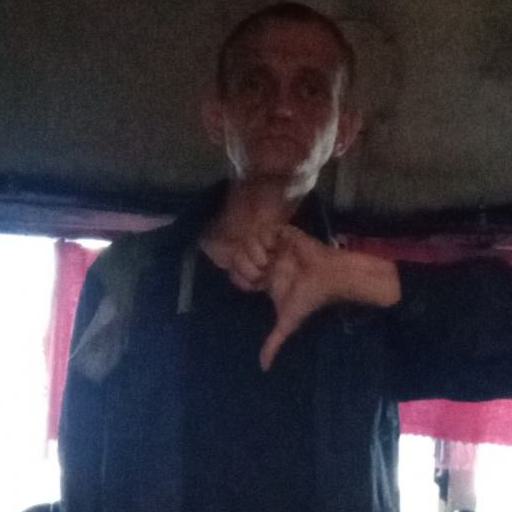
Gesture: dislike